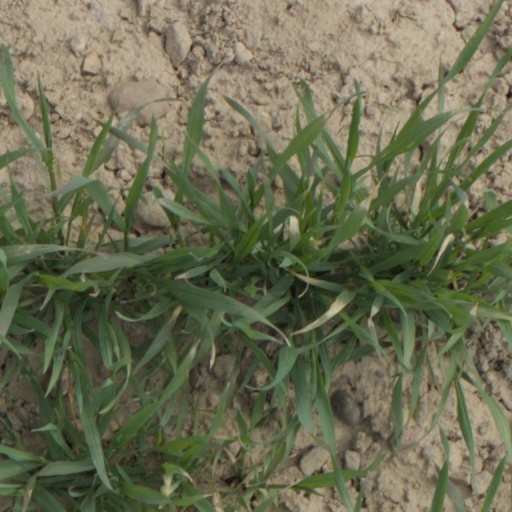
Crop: wheat